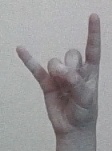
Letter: la